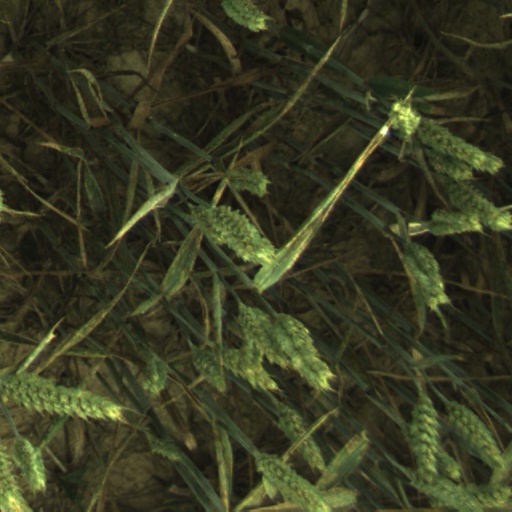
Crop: wheat